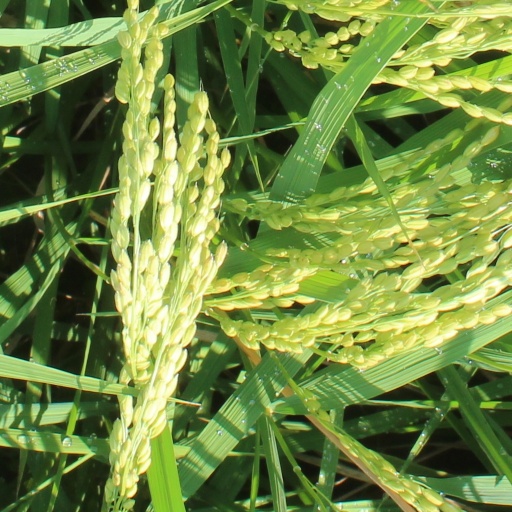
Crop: rice